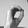
ASL letter: O